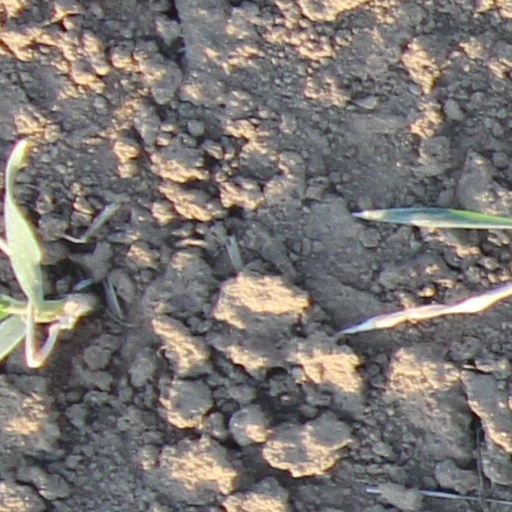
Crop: wheat